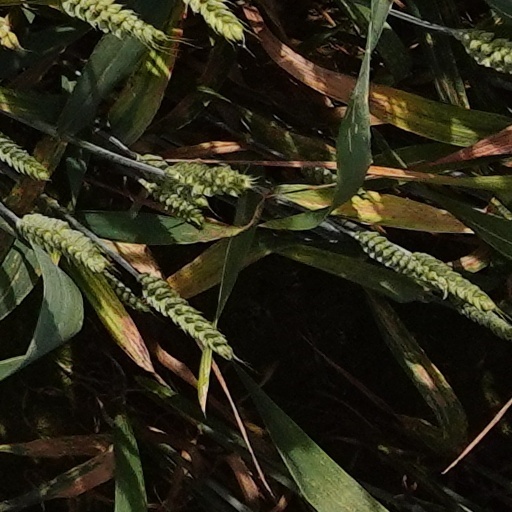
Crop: wheat